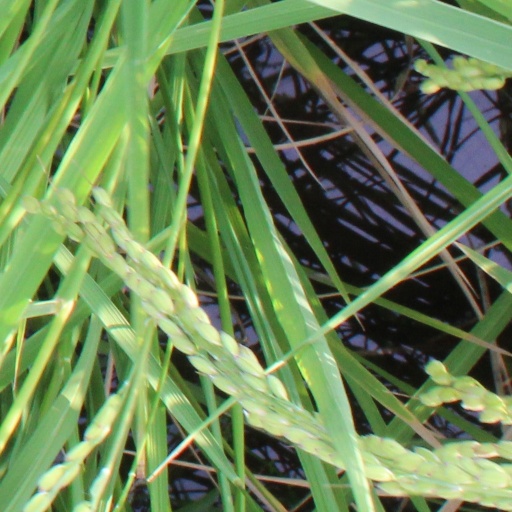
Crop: rice